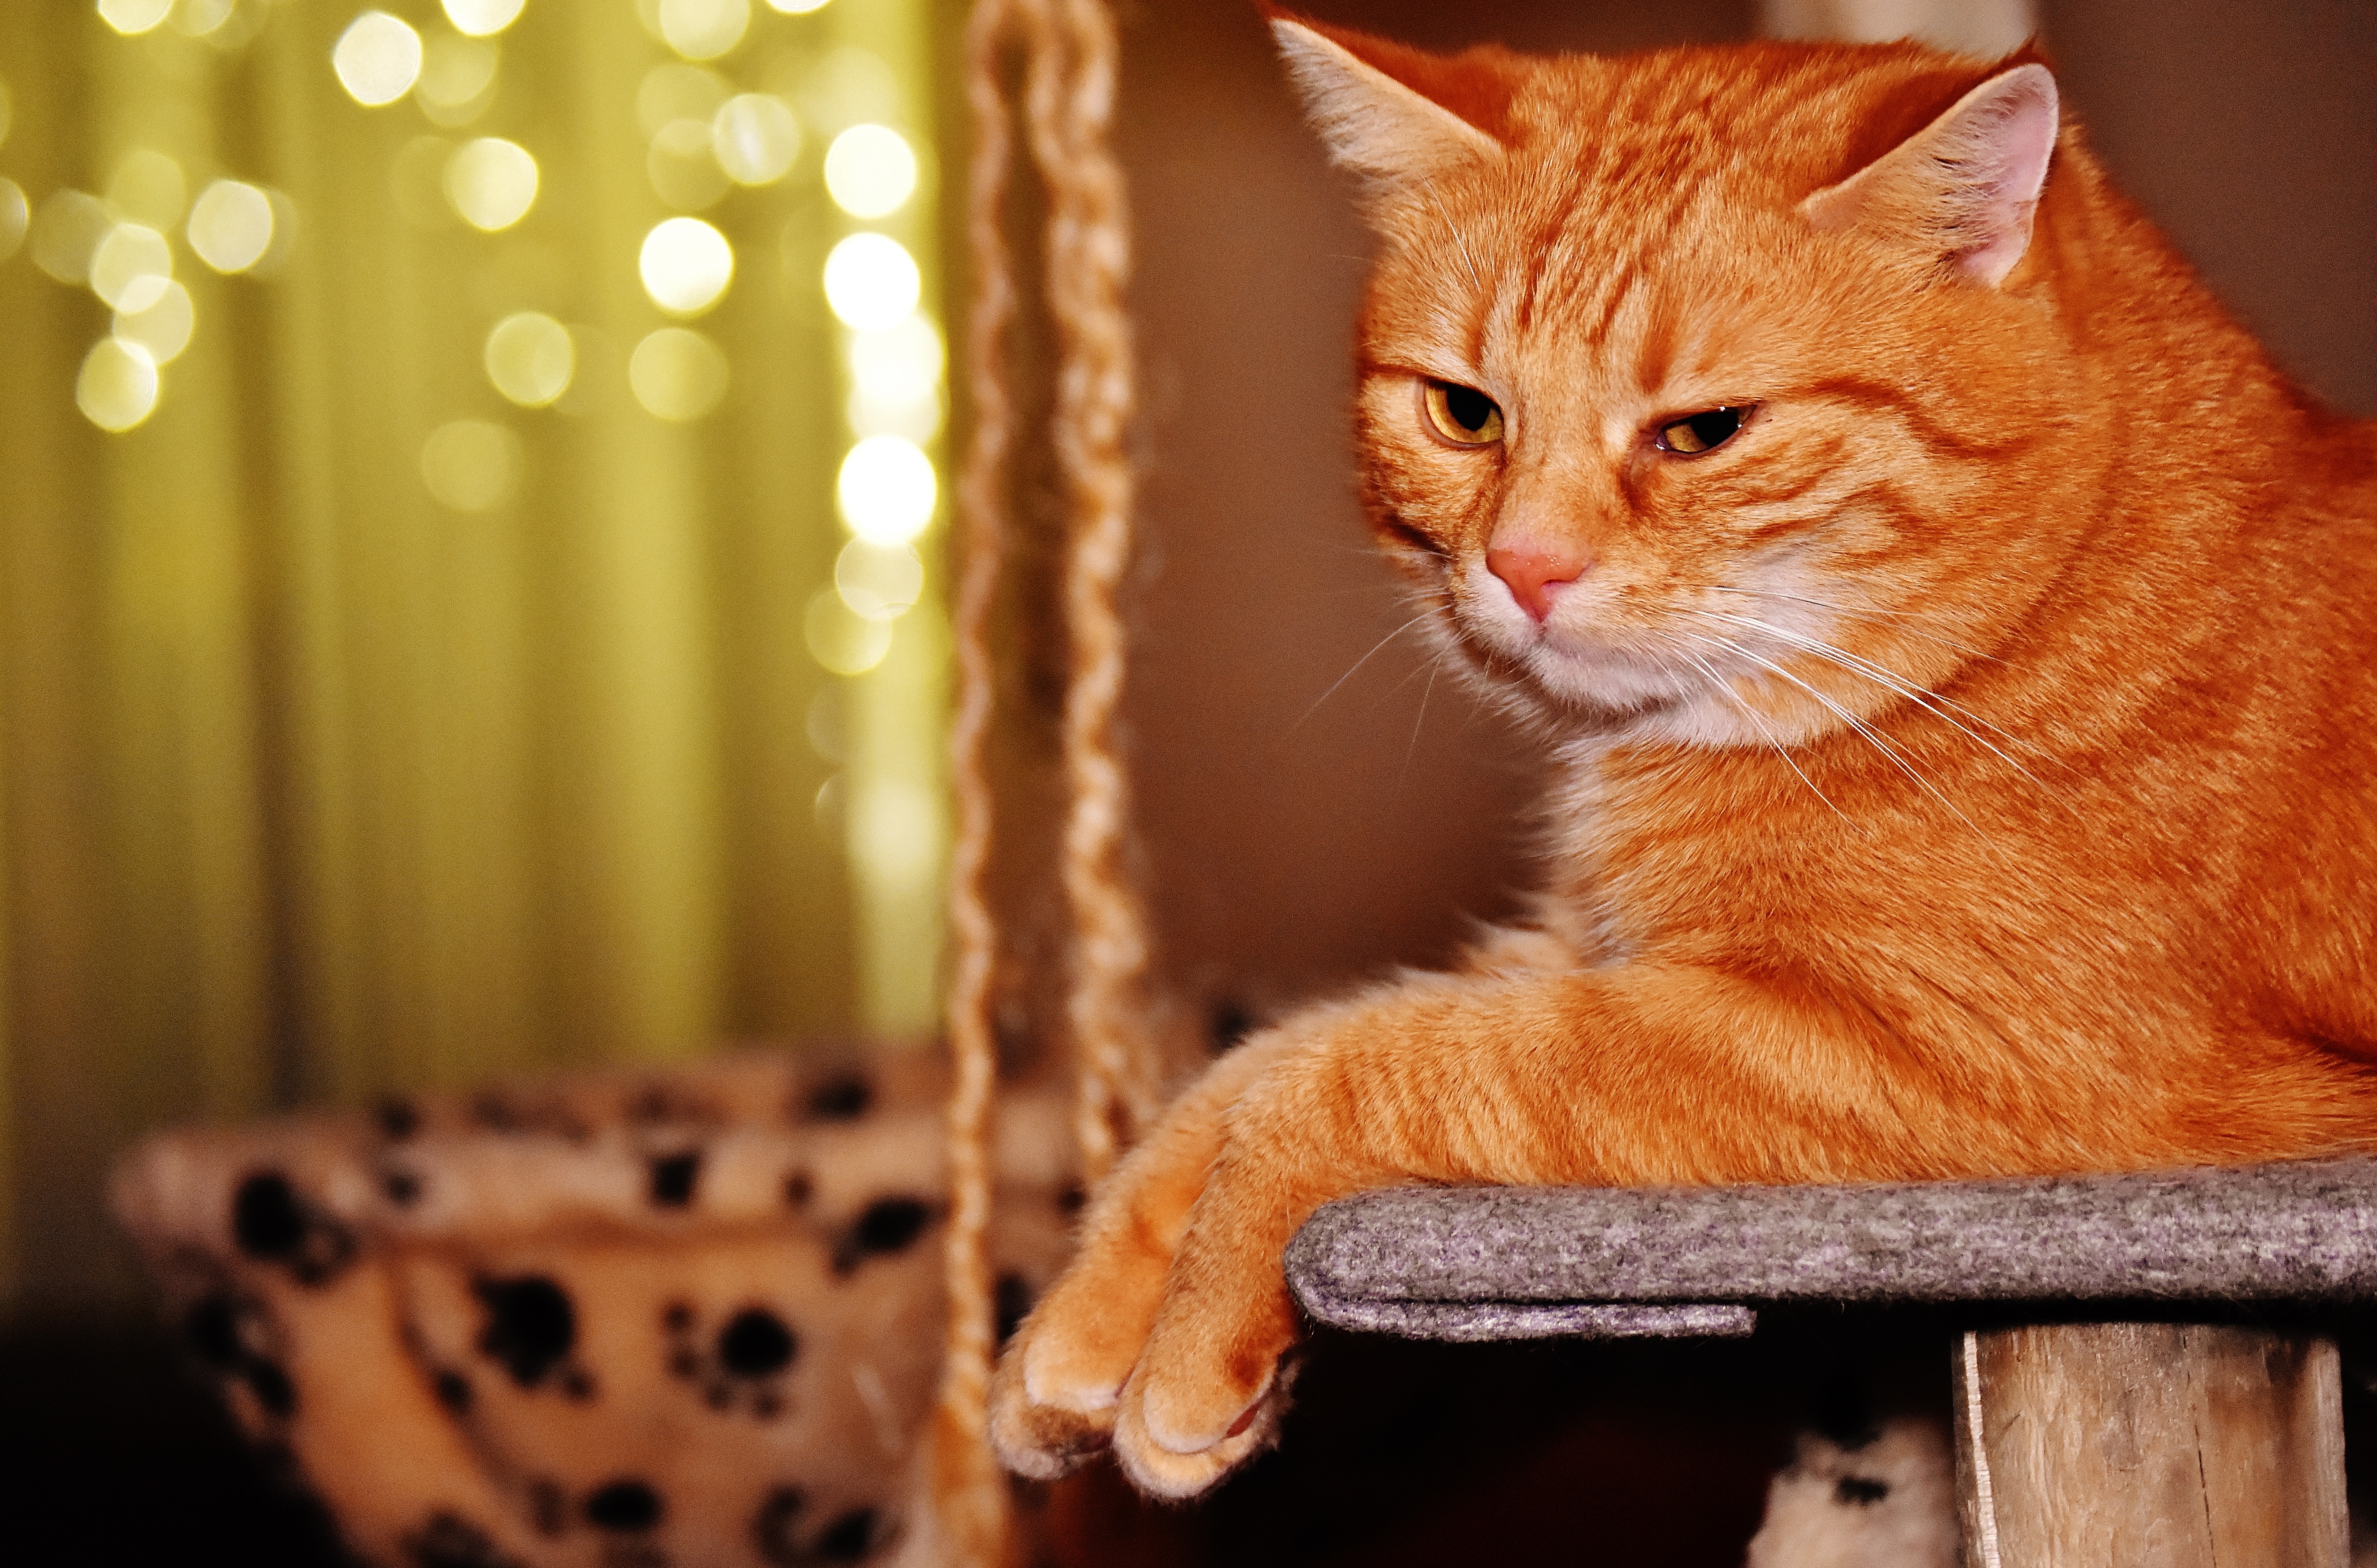
sweet, animal, cute, pet, fur, red, kitten, cat, mammal, playful, nose, whiskers, tiger, adidas, skin, vertebrate, funny, cuddly, animal world, domestic cat, mackerel, cat face, young cat, red mackerel tabby, red cat, cat's eyes, small to medium sized cats, cat like mammal